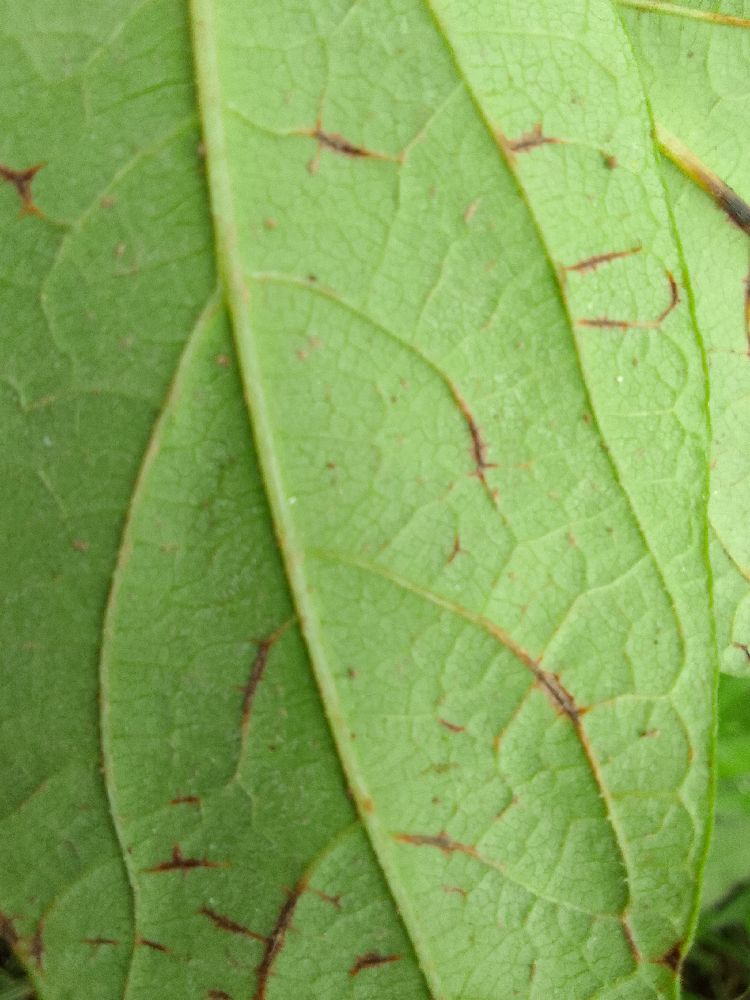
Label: anthracnose